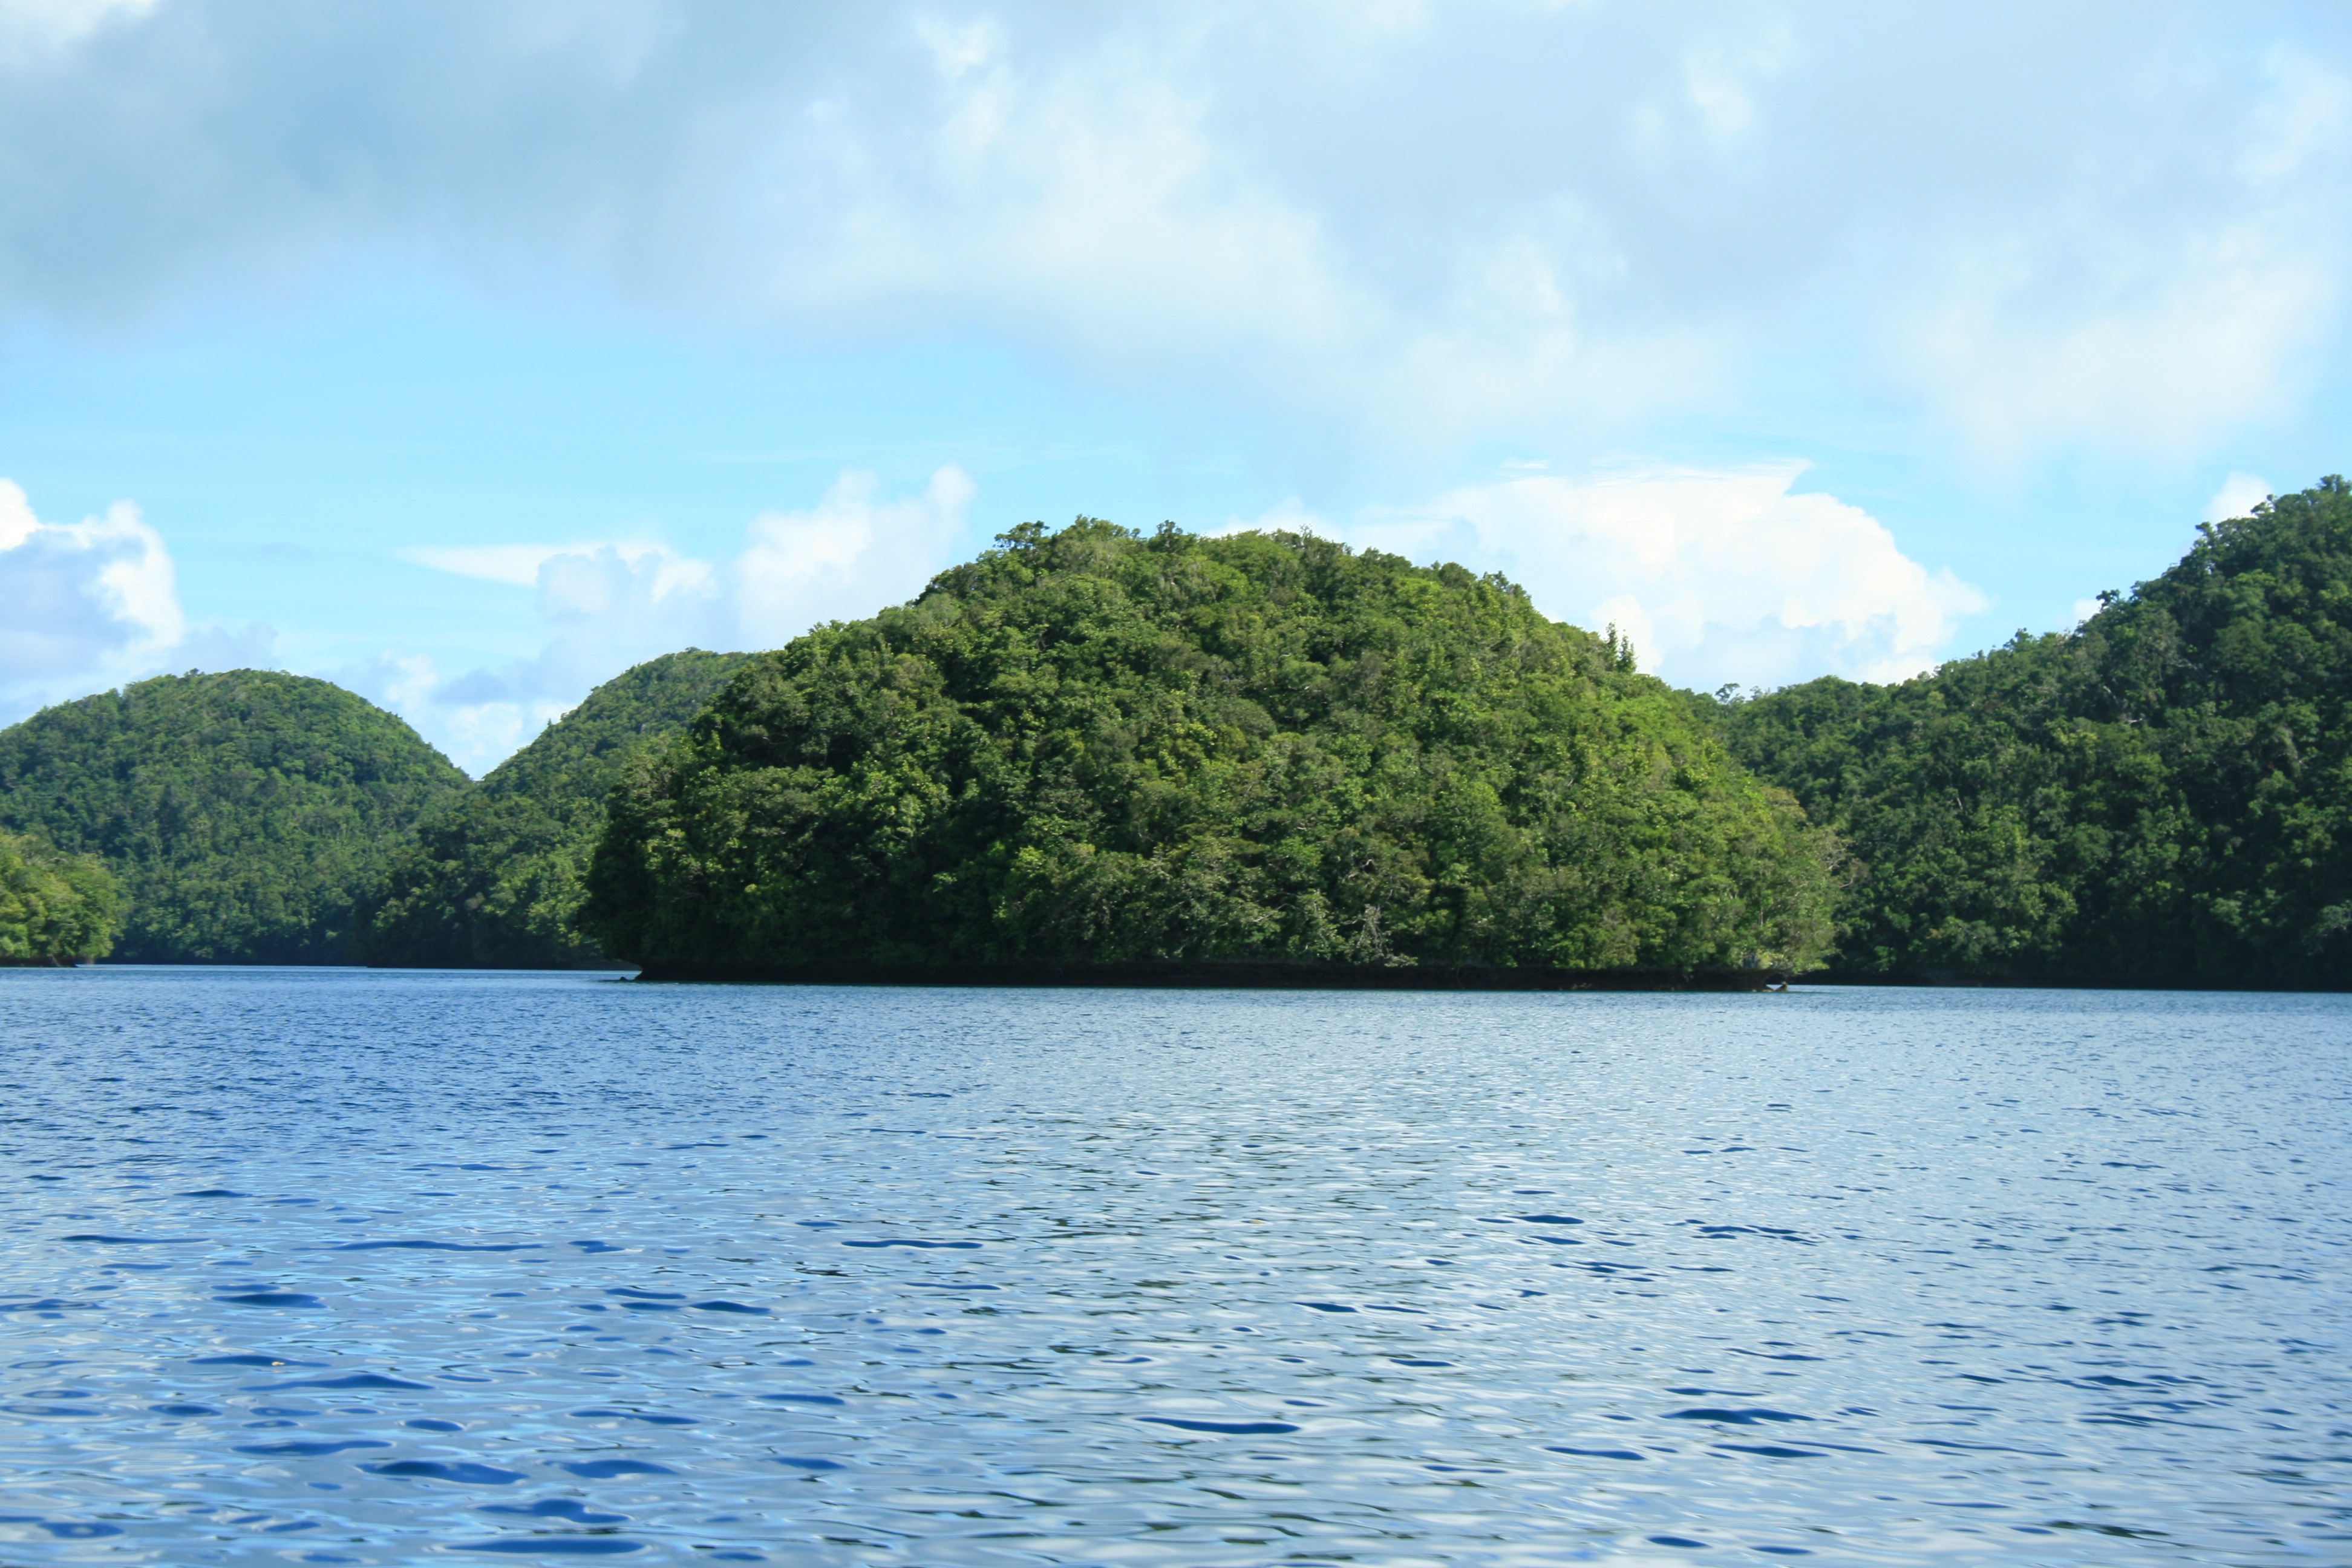
landscape, sea, coast, water, nature, outdoor, ocean, wilderness, mountain, shore, lake, view, land, wild, environment, inlet, scenic, natural, scenery, bay, island, fjord, reservoir, body of water, islands, loch, palau, landform, geographical feature